Wii Sports

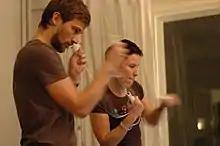
Two people playing boxing; the Wii Remote and Nunchuk attachment are used here to control punches.

The in-game players are taken from the Wii's Mii Channel, which allows the user to create a Mii (a customized avatar) that can be imported into games that support the feature. "Wii Sports" is the first Wii title to use this feature. Miis saved on the Wii will appear in the crowd during bowling games and as members of human-controlled teams in baseball. Miis created on one Wii can be transferred onto the internal memory of a Wii Remote for use on another Wii with different save data.